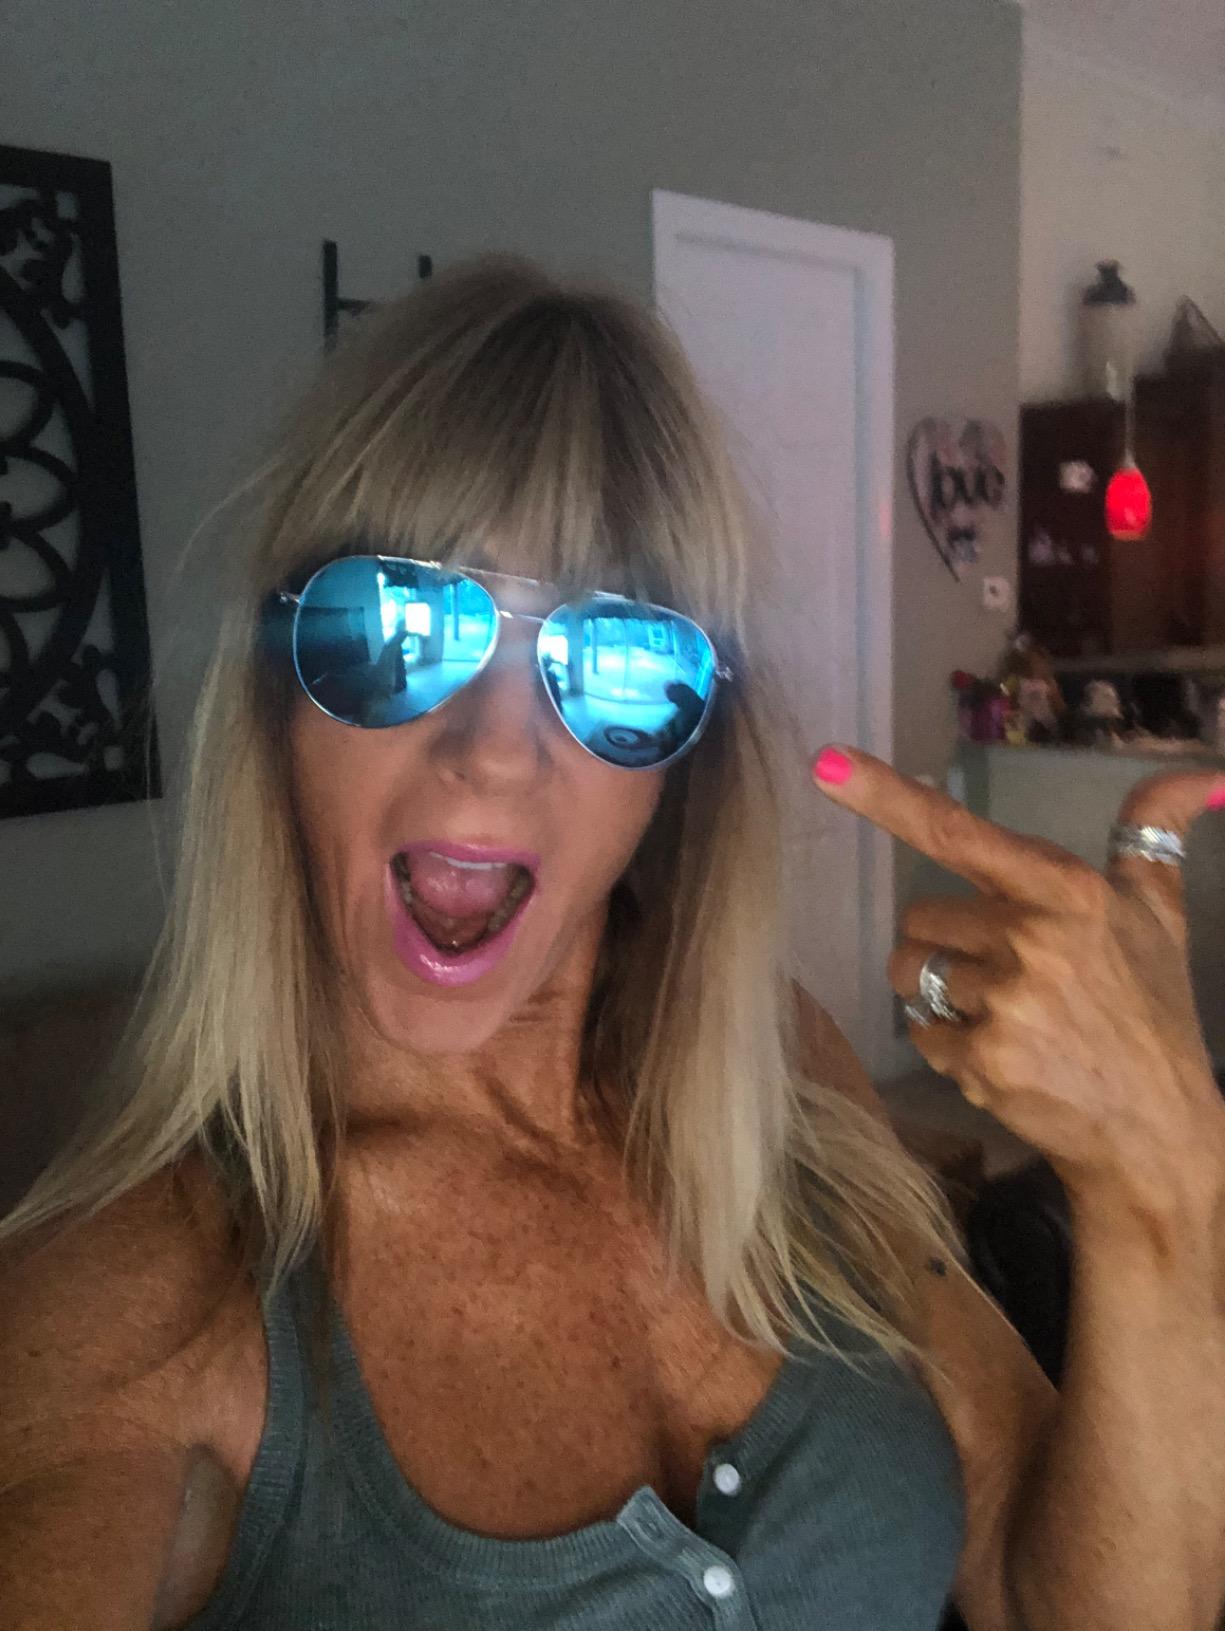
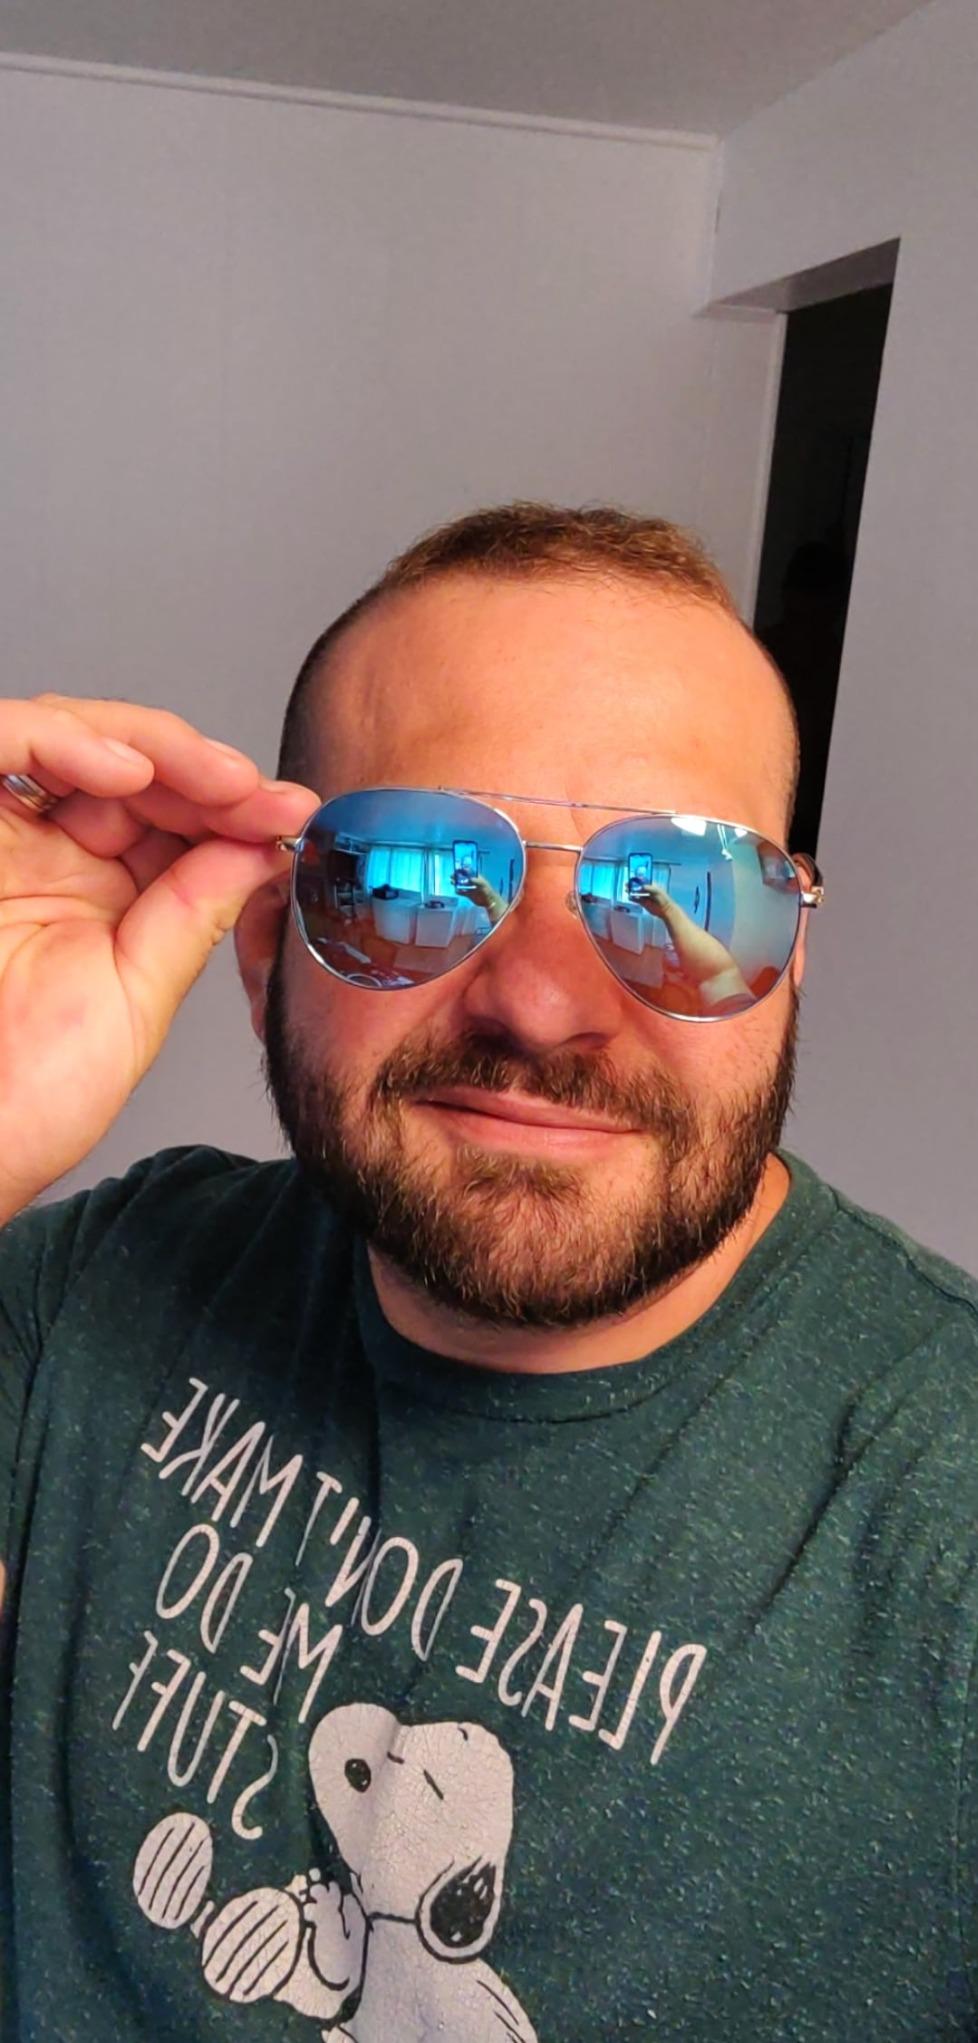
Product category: accessories_sunglasses
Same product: yes